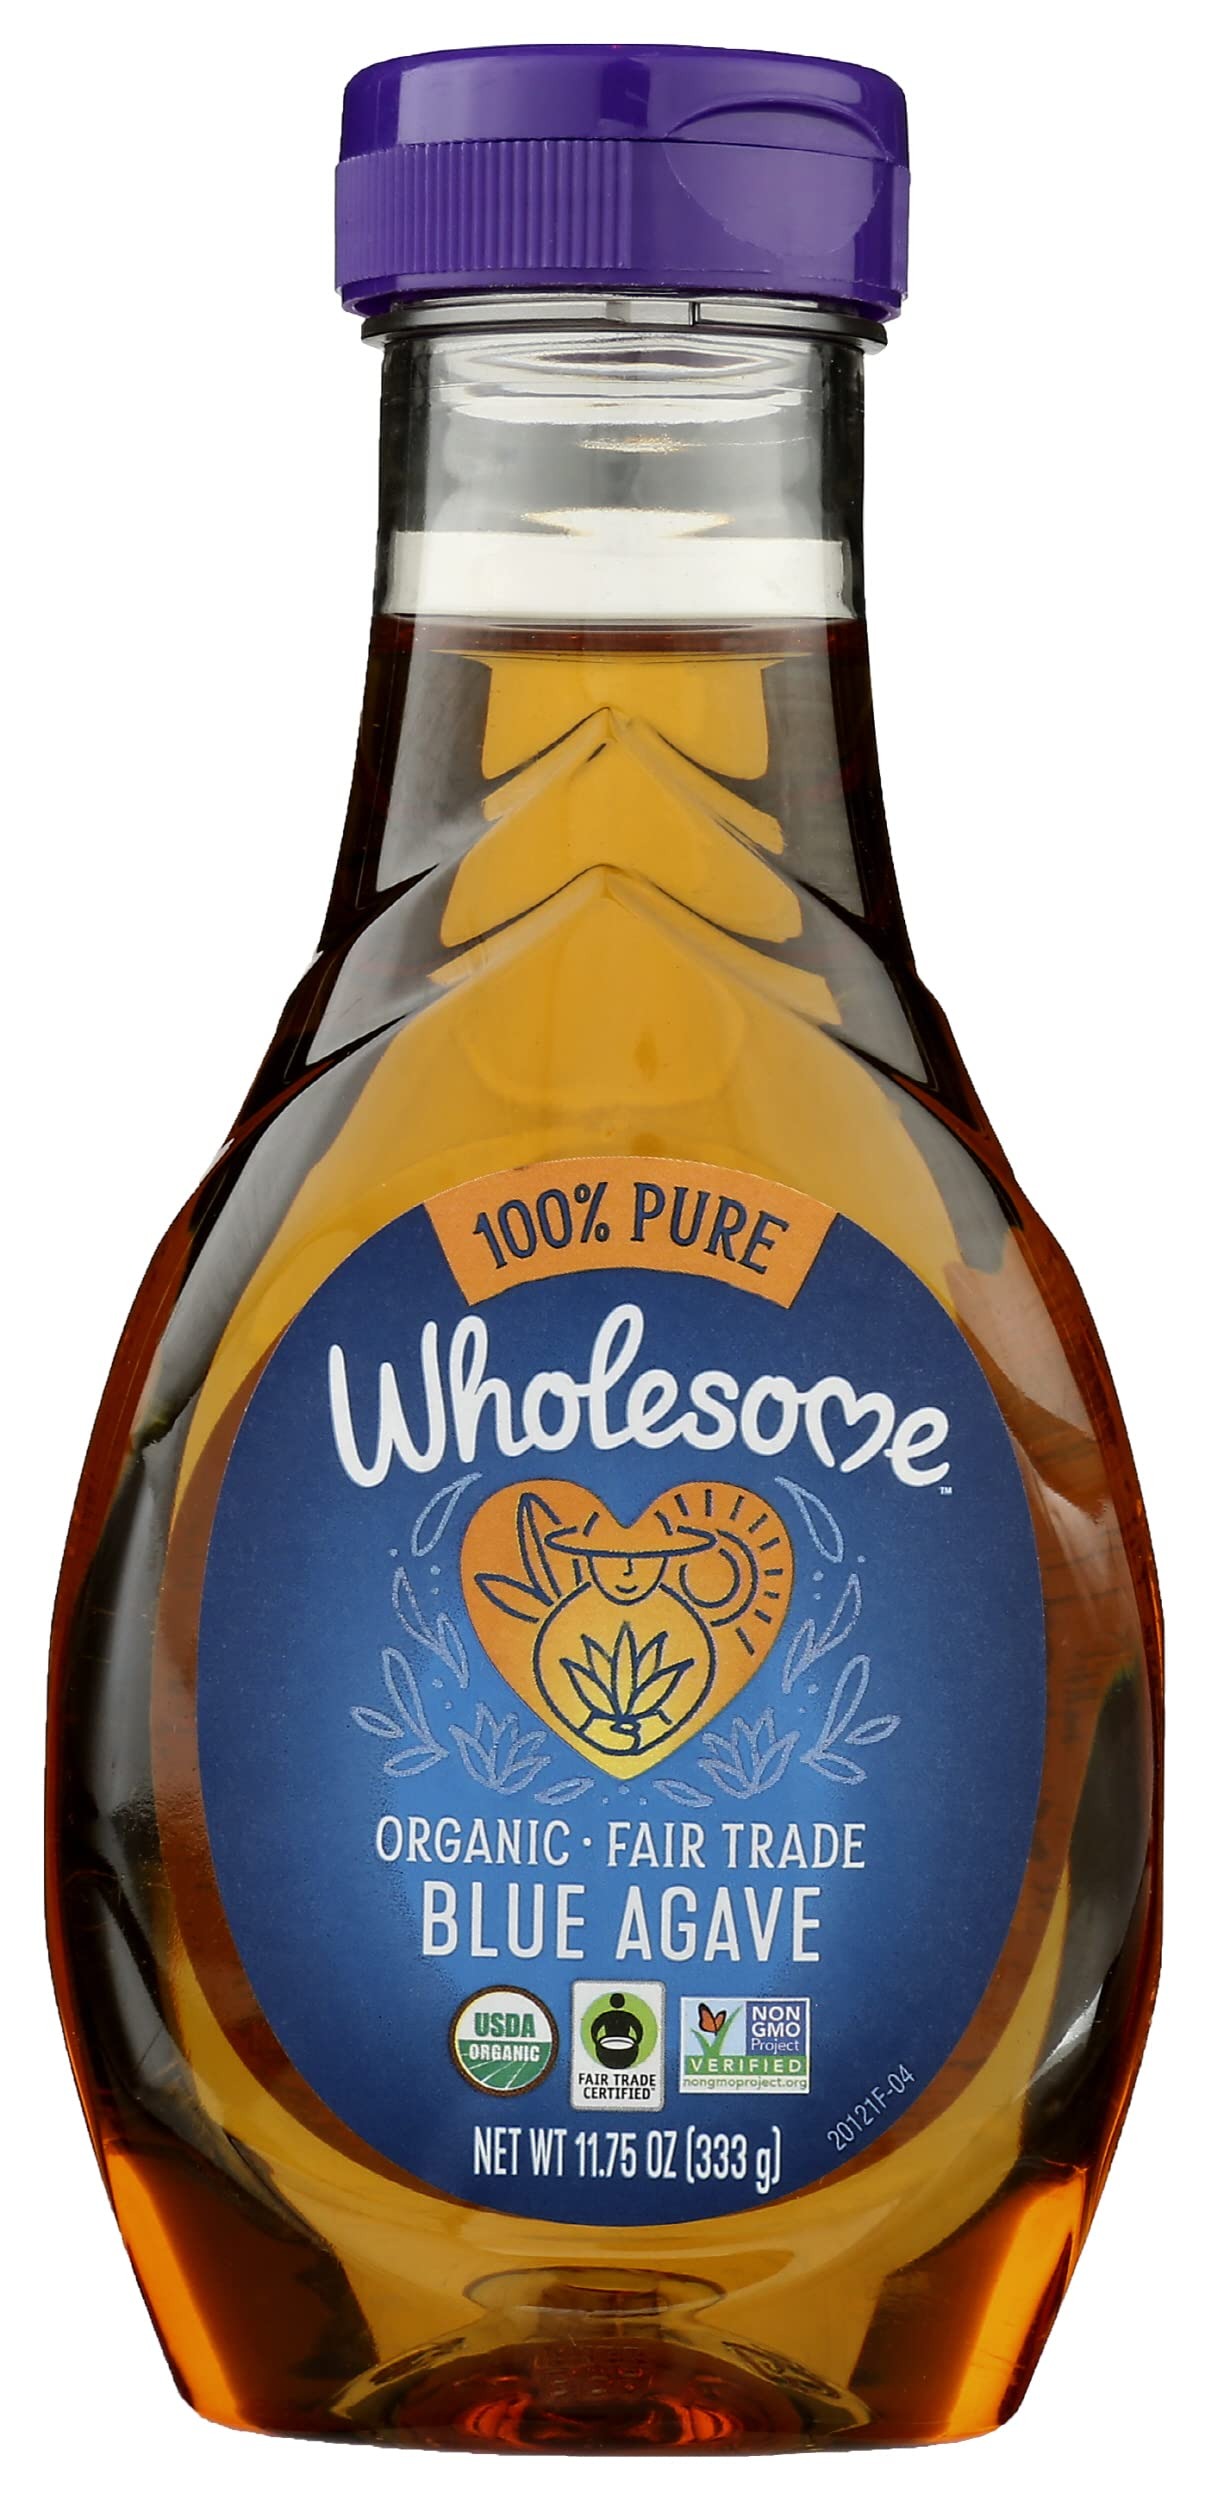
Item Name: Wholesome Organic Blue Agave Nectar, Natural Low Glycemic Sweetener, Non GMO, Fair Trade & Gluten Free, 11.75 Oz (Pack of 6)
Bullet Point: Wholesome Organic Blue Agave Nectar, Natural Low Glycemic Sweetener, Non GMO, Fair Trade & Gluten Free, 11.75 Oz (Pack of 6)
Value: 70.5
Unit: Ounce

Price: 53.76